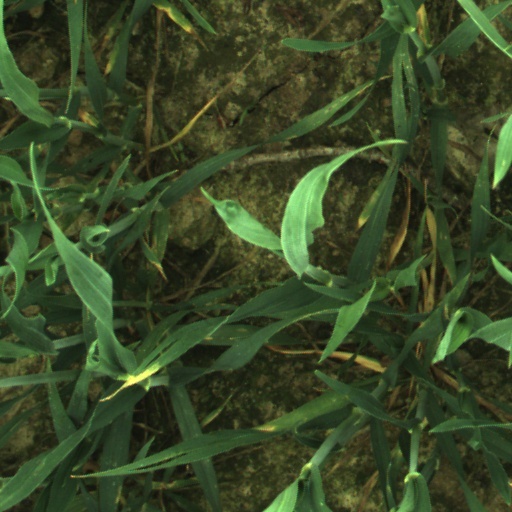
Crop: wheat